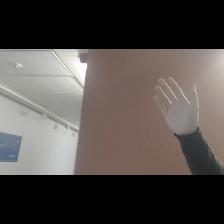
Label: Human